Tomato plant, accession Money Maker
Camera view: vertical (180 deg); turntable rotation: 180 degrees
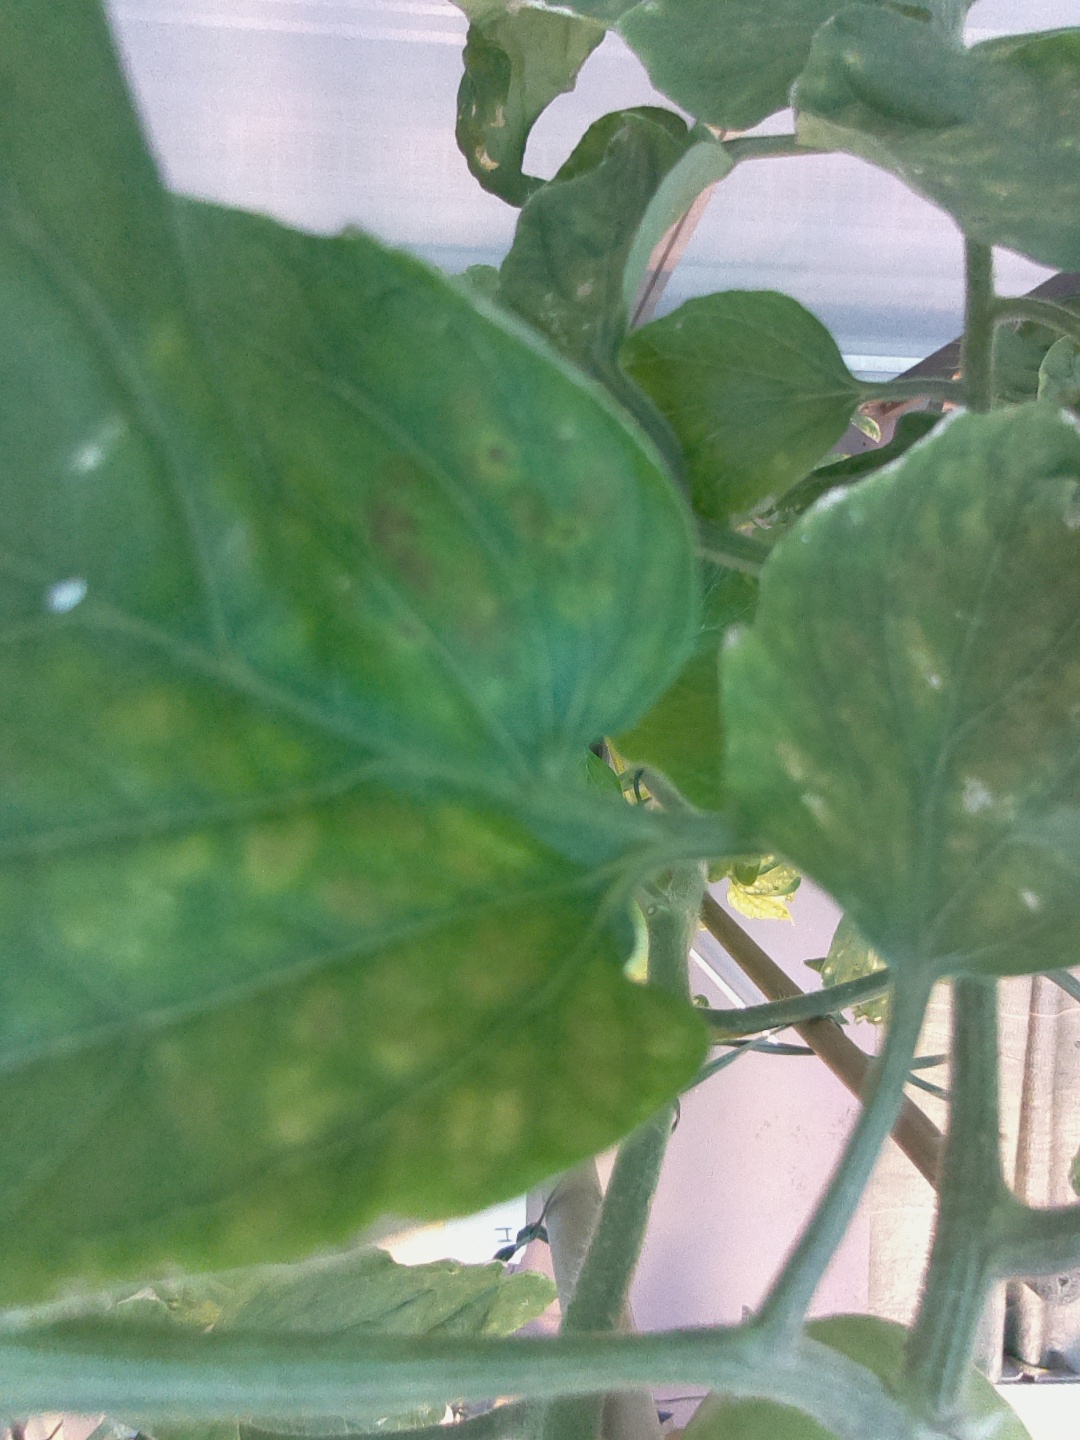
BBCH growth stage 76: 60%-70% of final fruit size